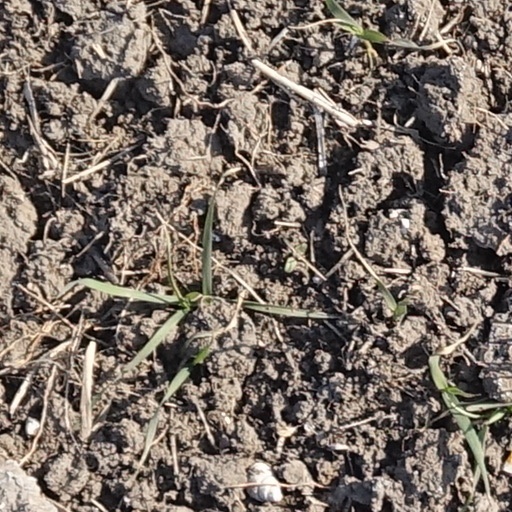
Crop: wheat